Tunis

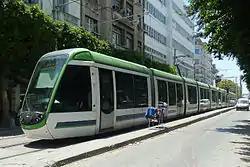
Tunis Light Metro

Tunis has some of the most important libraries in Tunisia including the National Library of Tunisia which was first installed in 1924 in the Medina, in a building built in 1810 by Hammouda Bey to serve as barracks for troops and then a jail. The library moved to its current location on Boulevard 9 April in 1938. The new building contains a reading room, conference room, laboratories, an exhibition gallery, a block of technical and administrative services, a restaurant, parking, and green space areas.